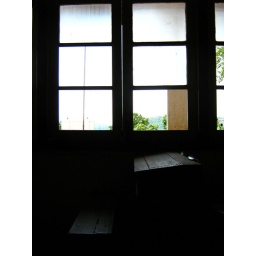
a desk by the window a classroom